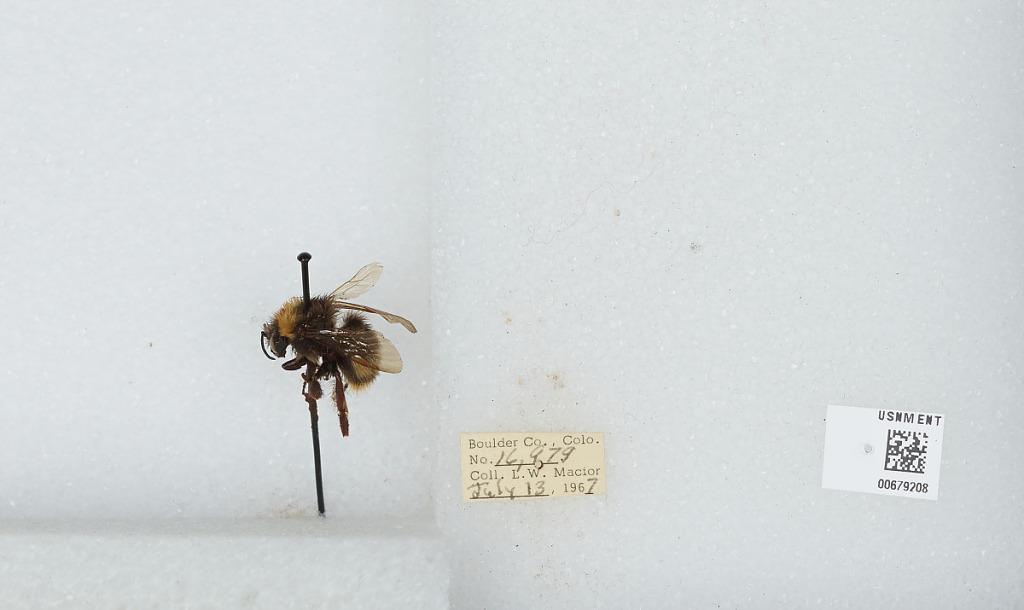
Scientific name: Bombus (Bombus) occidentalis Greene
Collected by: L. Macior
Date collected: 1967-7-13
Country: United States
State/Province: Colorado
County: Boulder
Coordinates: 40.0017, -105.308